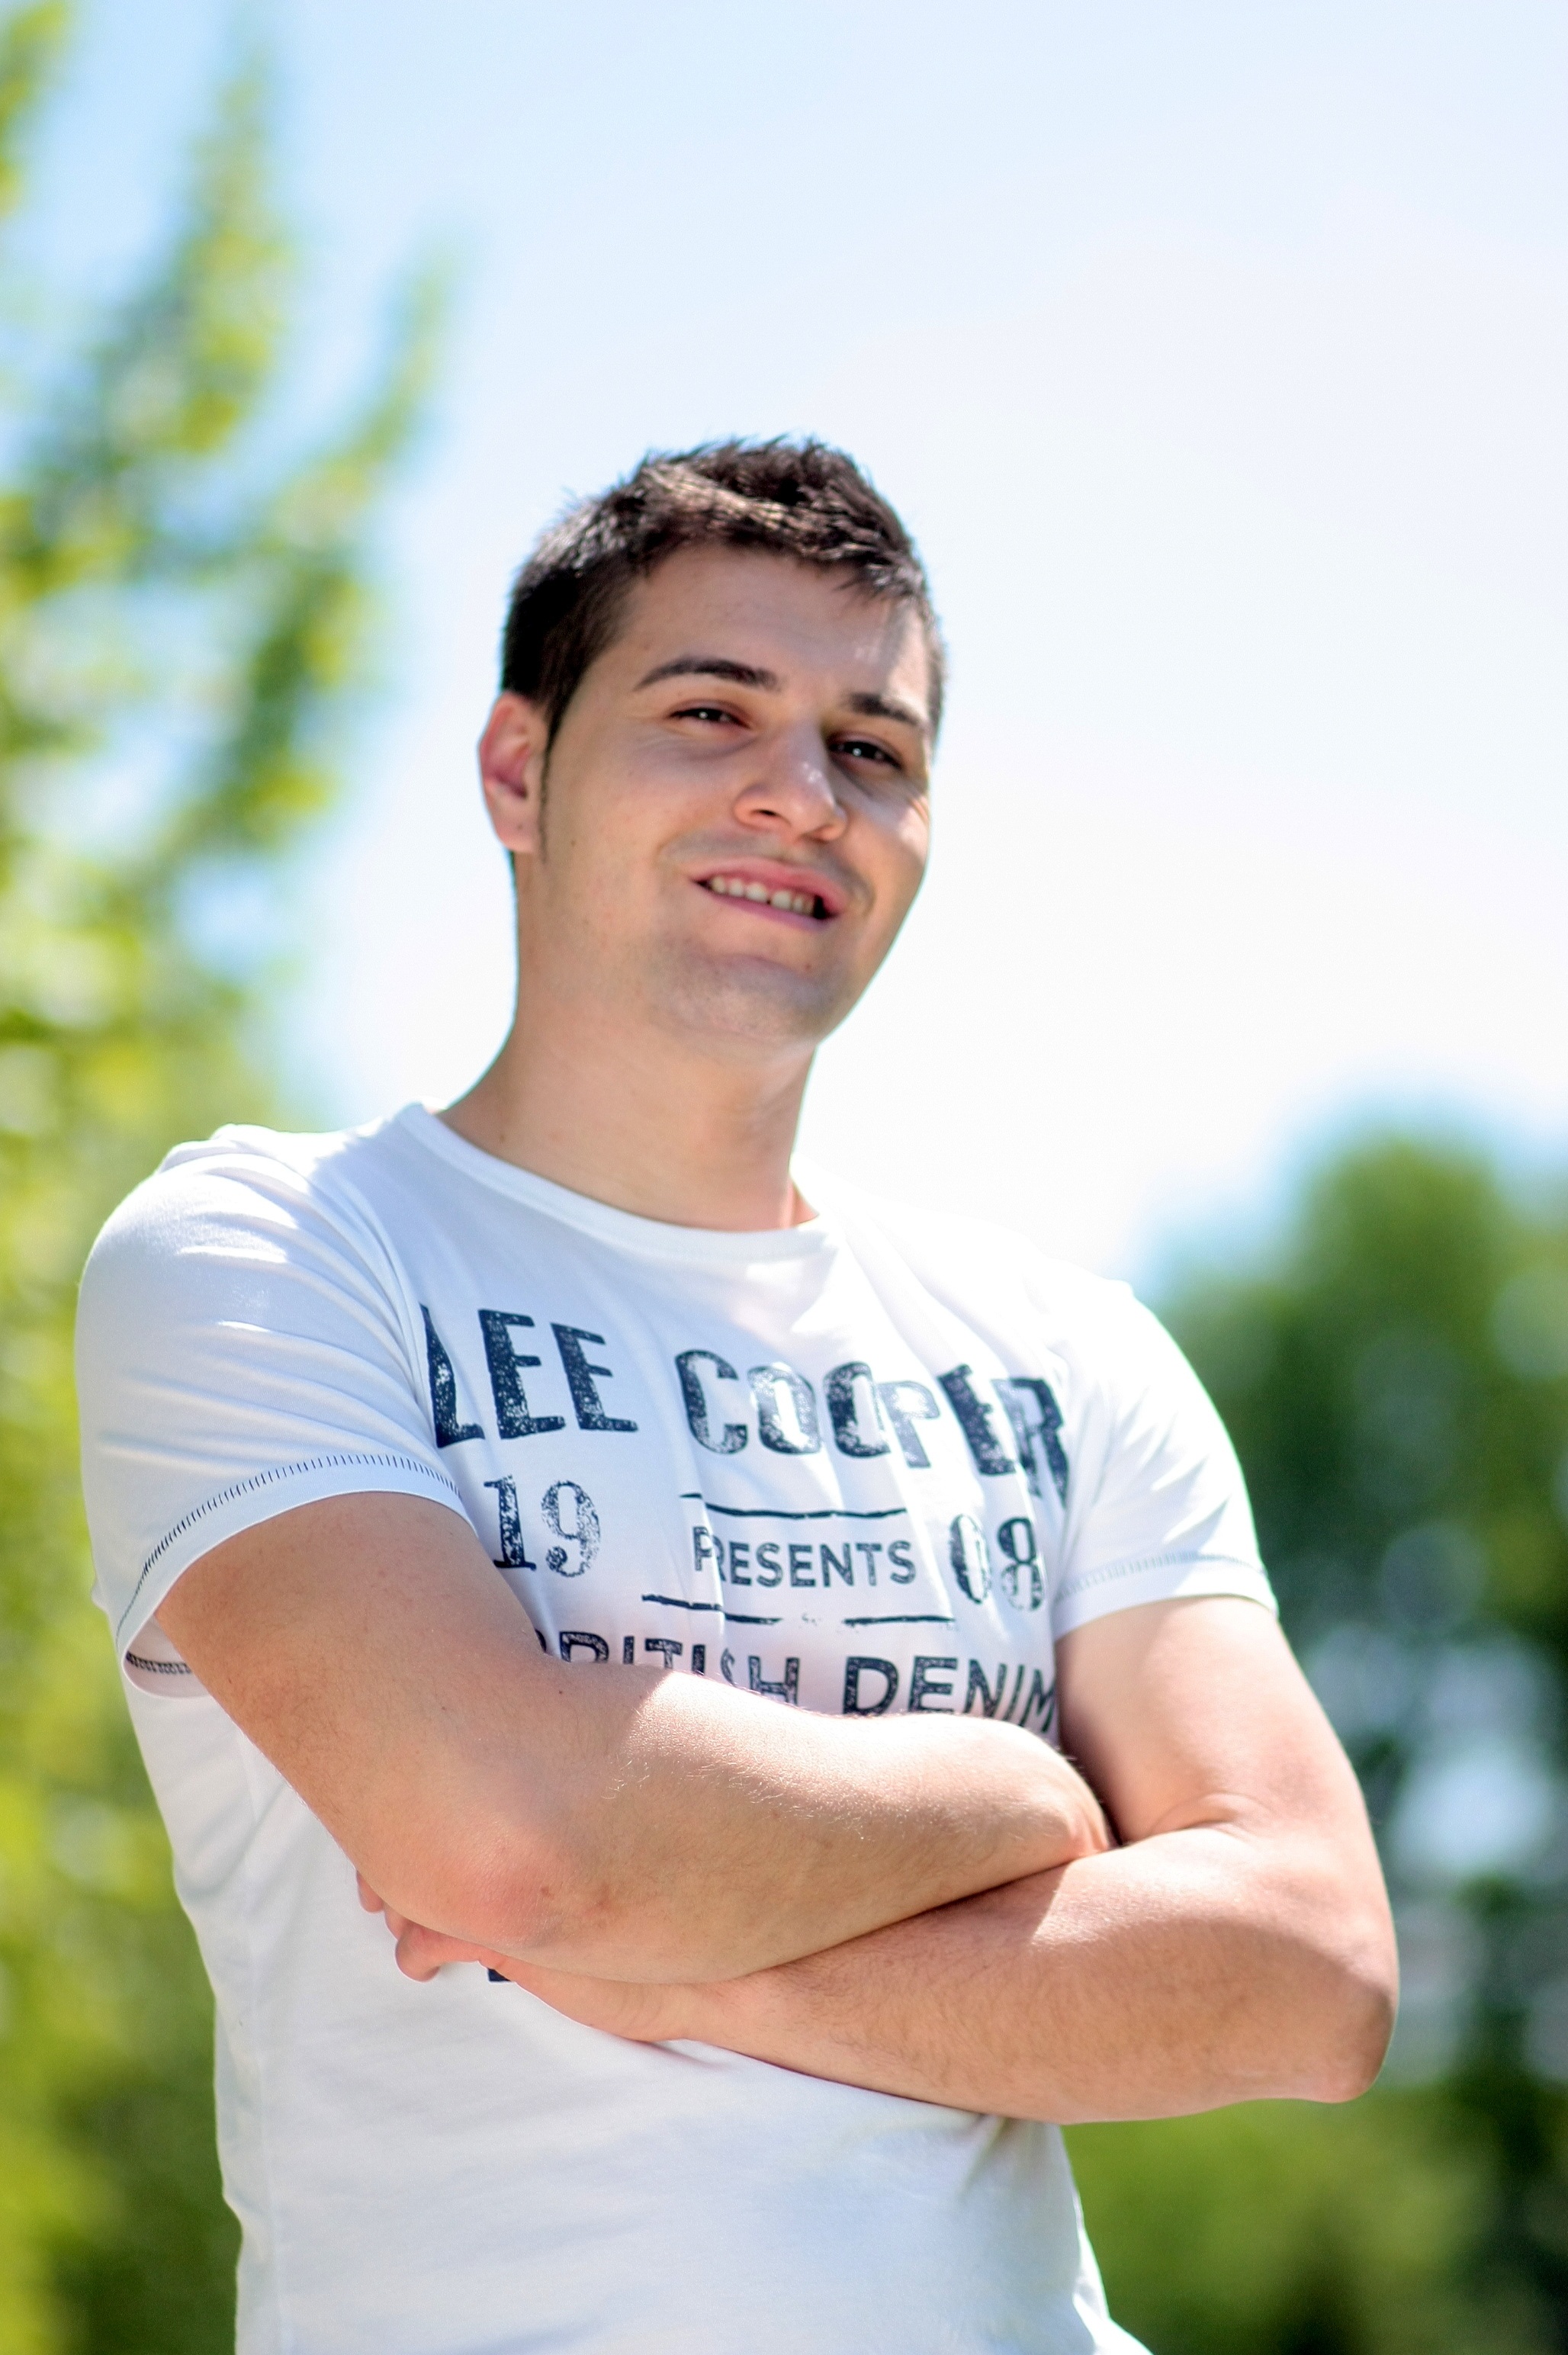
hand, man, person, people, boy, male, portrait, model, fashion, jogging, facial expression, smile, muscle, senior citizen, style, t shirt, sense, brunet, portrait photography, human action